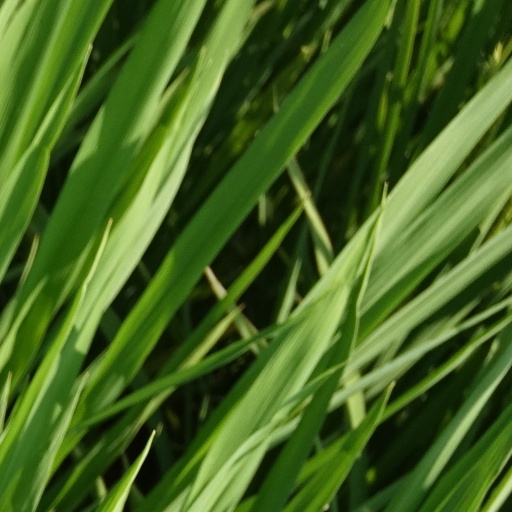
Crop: rice